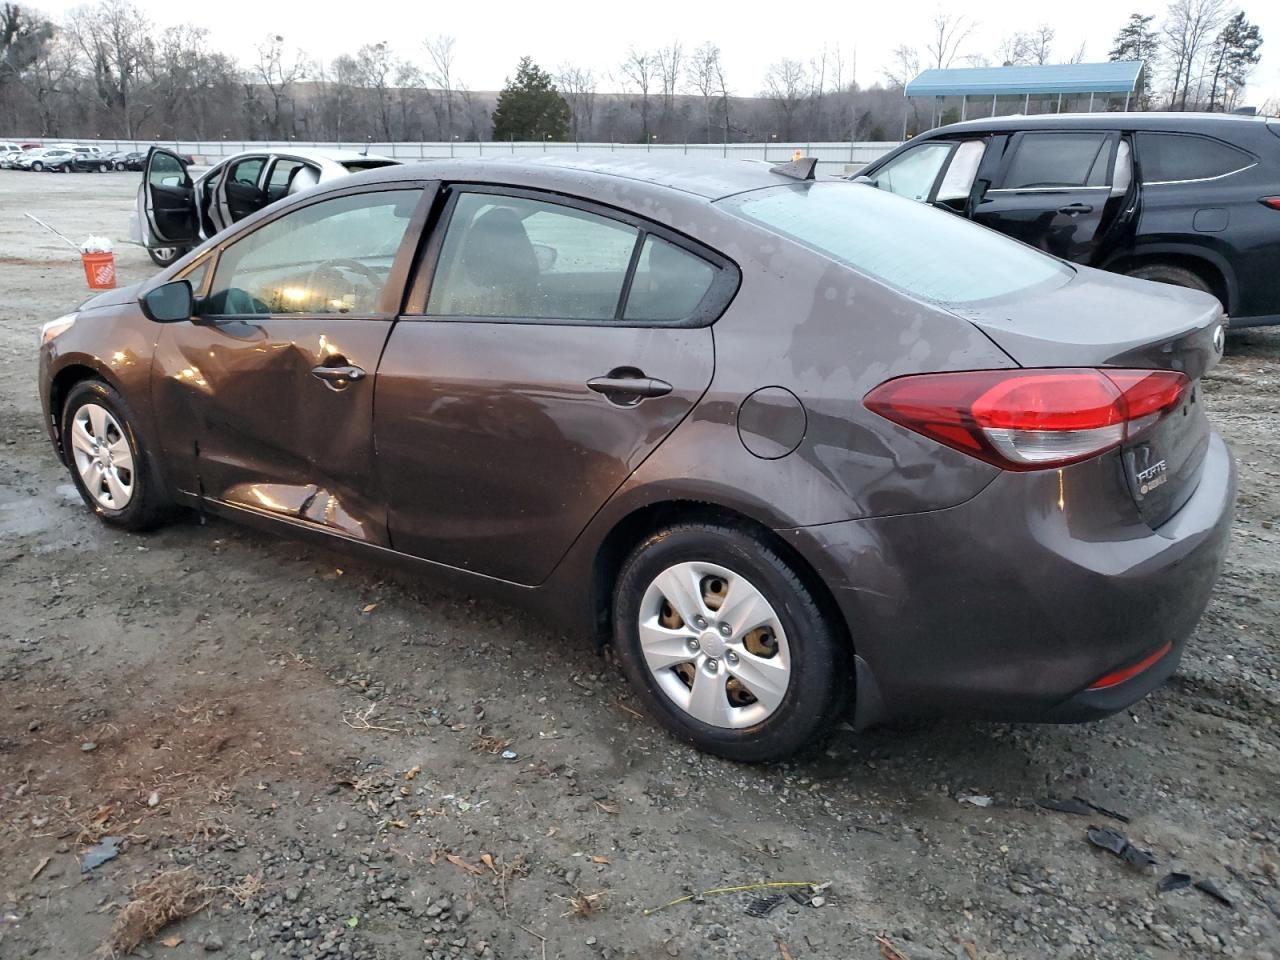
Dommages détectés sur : porte avant gauche, porte arrière gauche, aile arrière gauche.
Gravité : mineur